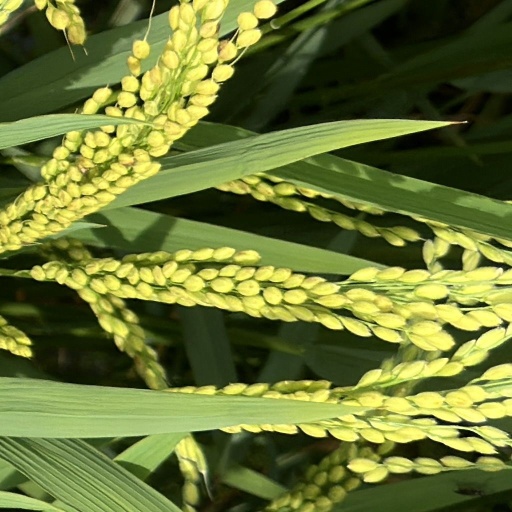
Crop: rice